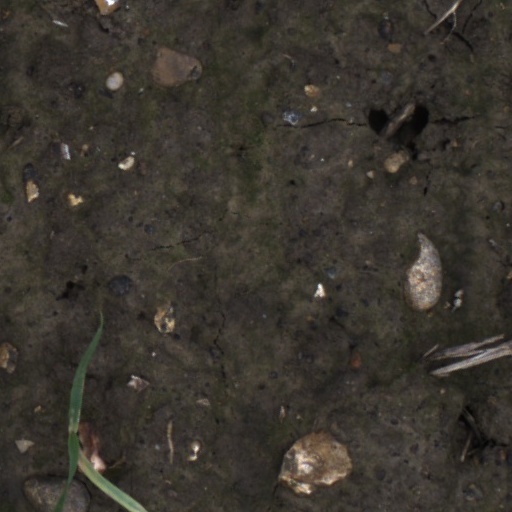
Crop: wheat